Buller County, New South Wales

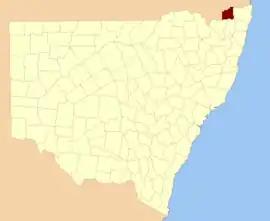
Location in New South Wales

Buller County is one of the 141 cadastral divisions of New South Wales.